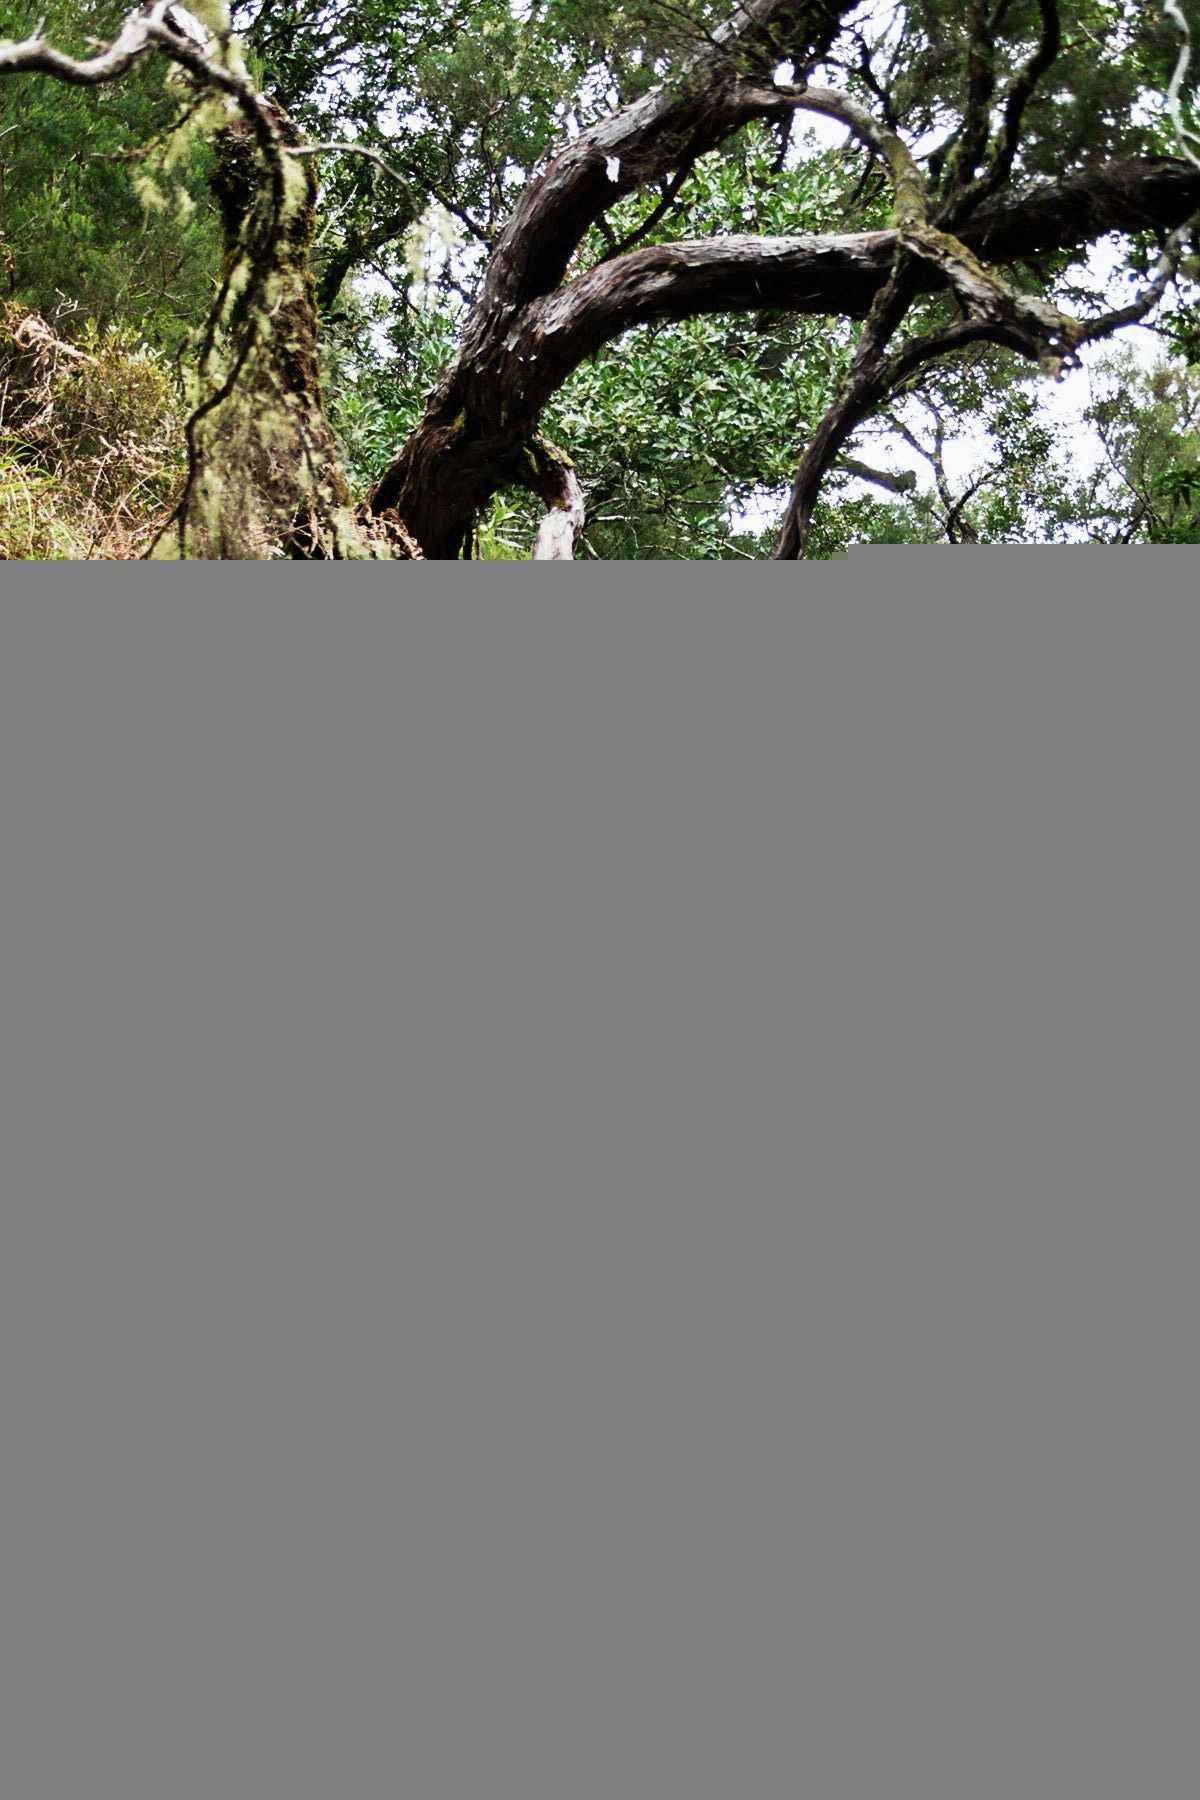
tree, waterfall, branch, plant, hiking, trail, flower, spring, relax, holiday, island, soil, summit, relaxation, mountains, portugal, atlantic, highlands, madeira, recovery, woody plant, levada, eucalyptus forest